Leza River Bridge

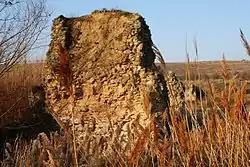

The Leza River Bridge (Spanish: "Puente Romano sobre el río Leza") is the ruins of a bridge located in Agoncillo, Spain. It was declared "Bien de Interés Cultural" in 1981.